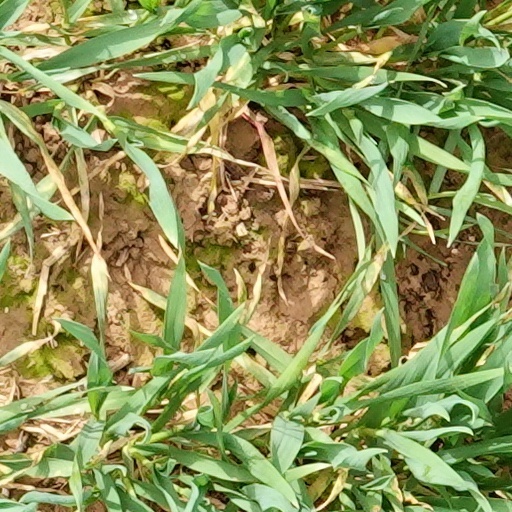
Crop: wheat